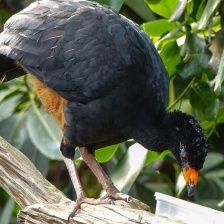
Species: WATTLED CURASSOW
Scientific name: CRAX GLOBULOSA